Hyde's Hotel

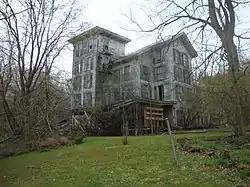
The main manor house in 2010

Hyde's Hotel, also known as Hyde Manor, was a major summer resort hotel on Vermont Route 30 in Sudbury, Vermont. The remnants of the hotel, its main house built in 1865, are now deteriorating and partially collapsed. The property was listed on the National Register of Historic Places in 1980.